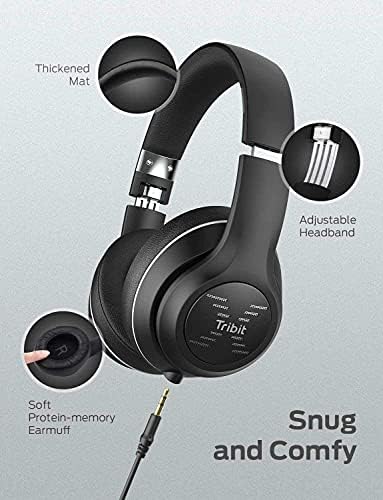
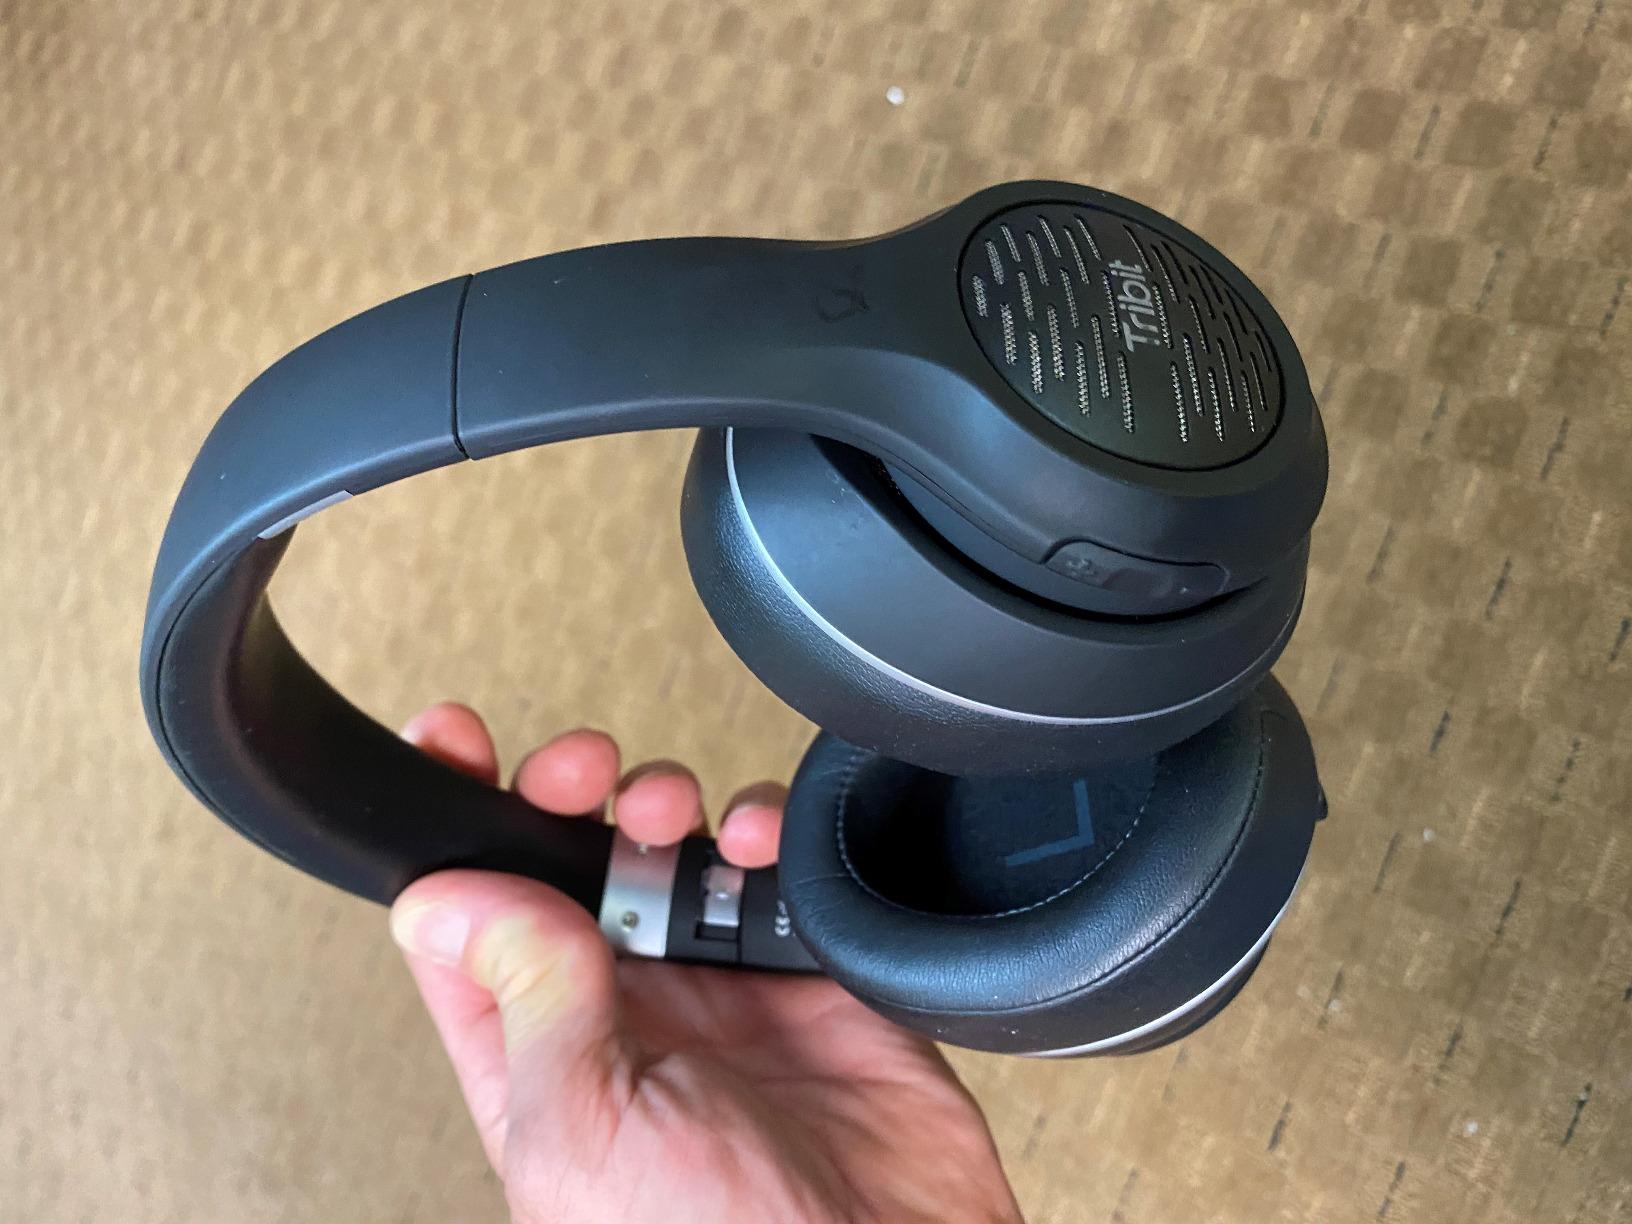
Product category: headphones
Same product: yes